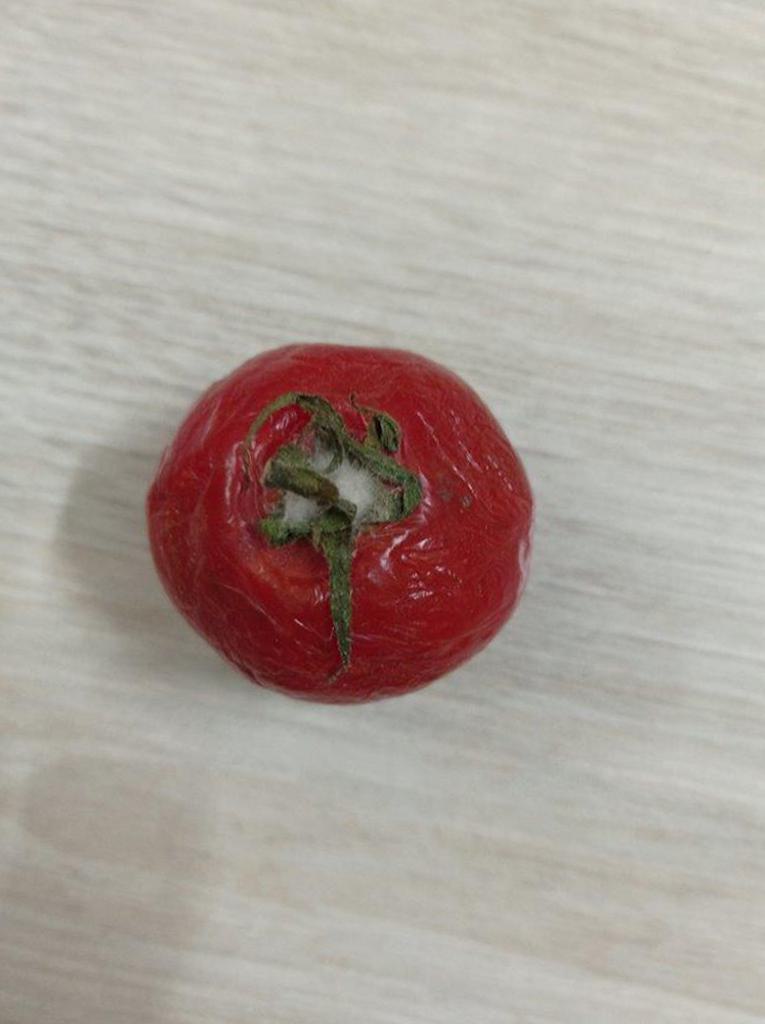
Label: Rotten